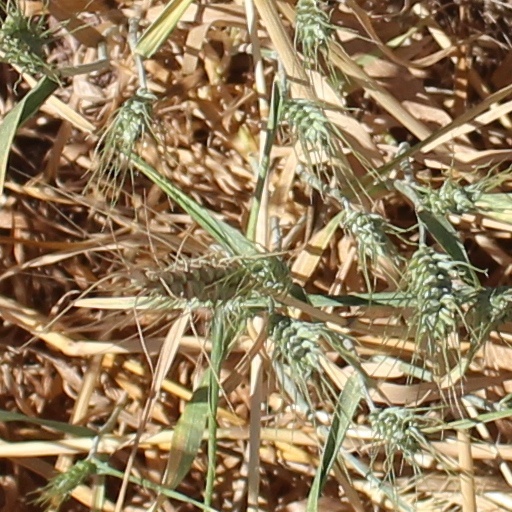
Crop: wheat